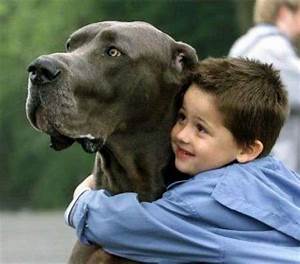
Label: cane